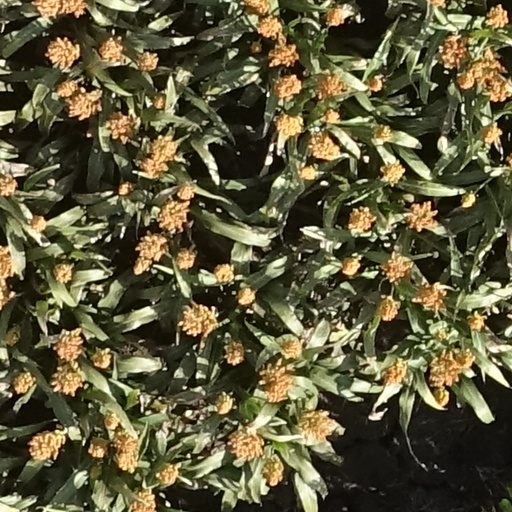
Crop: sorghum